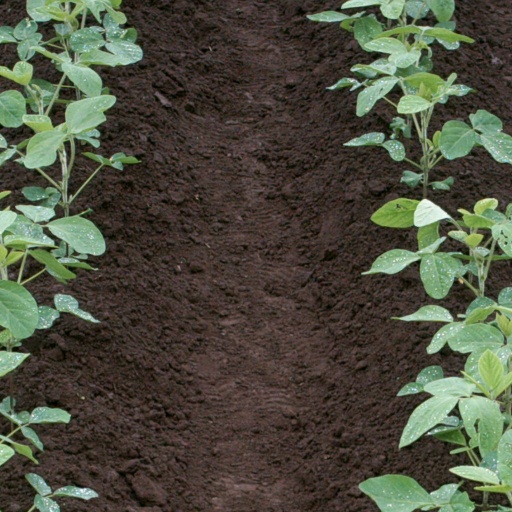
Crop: soybean